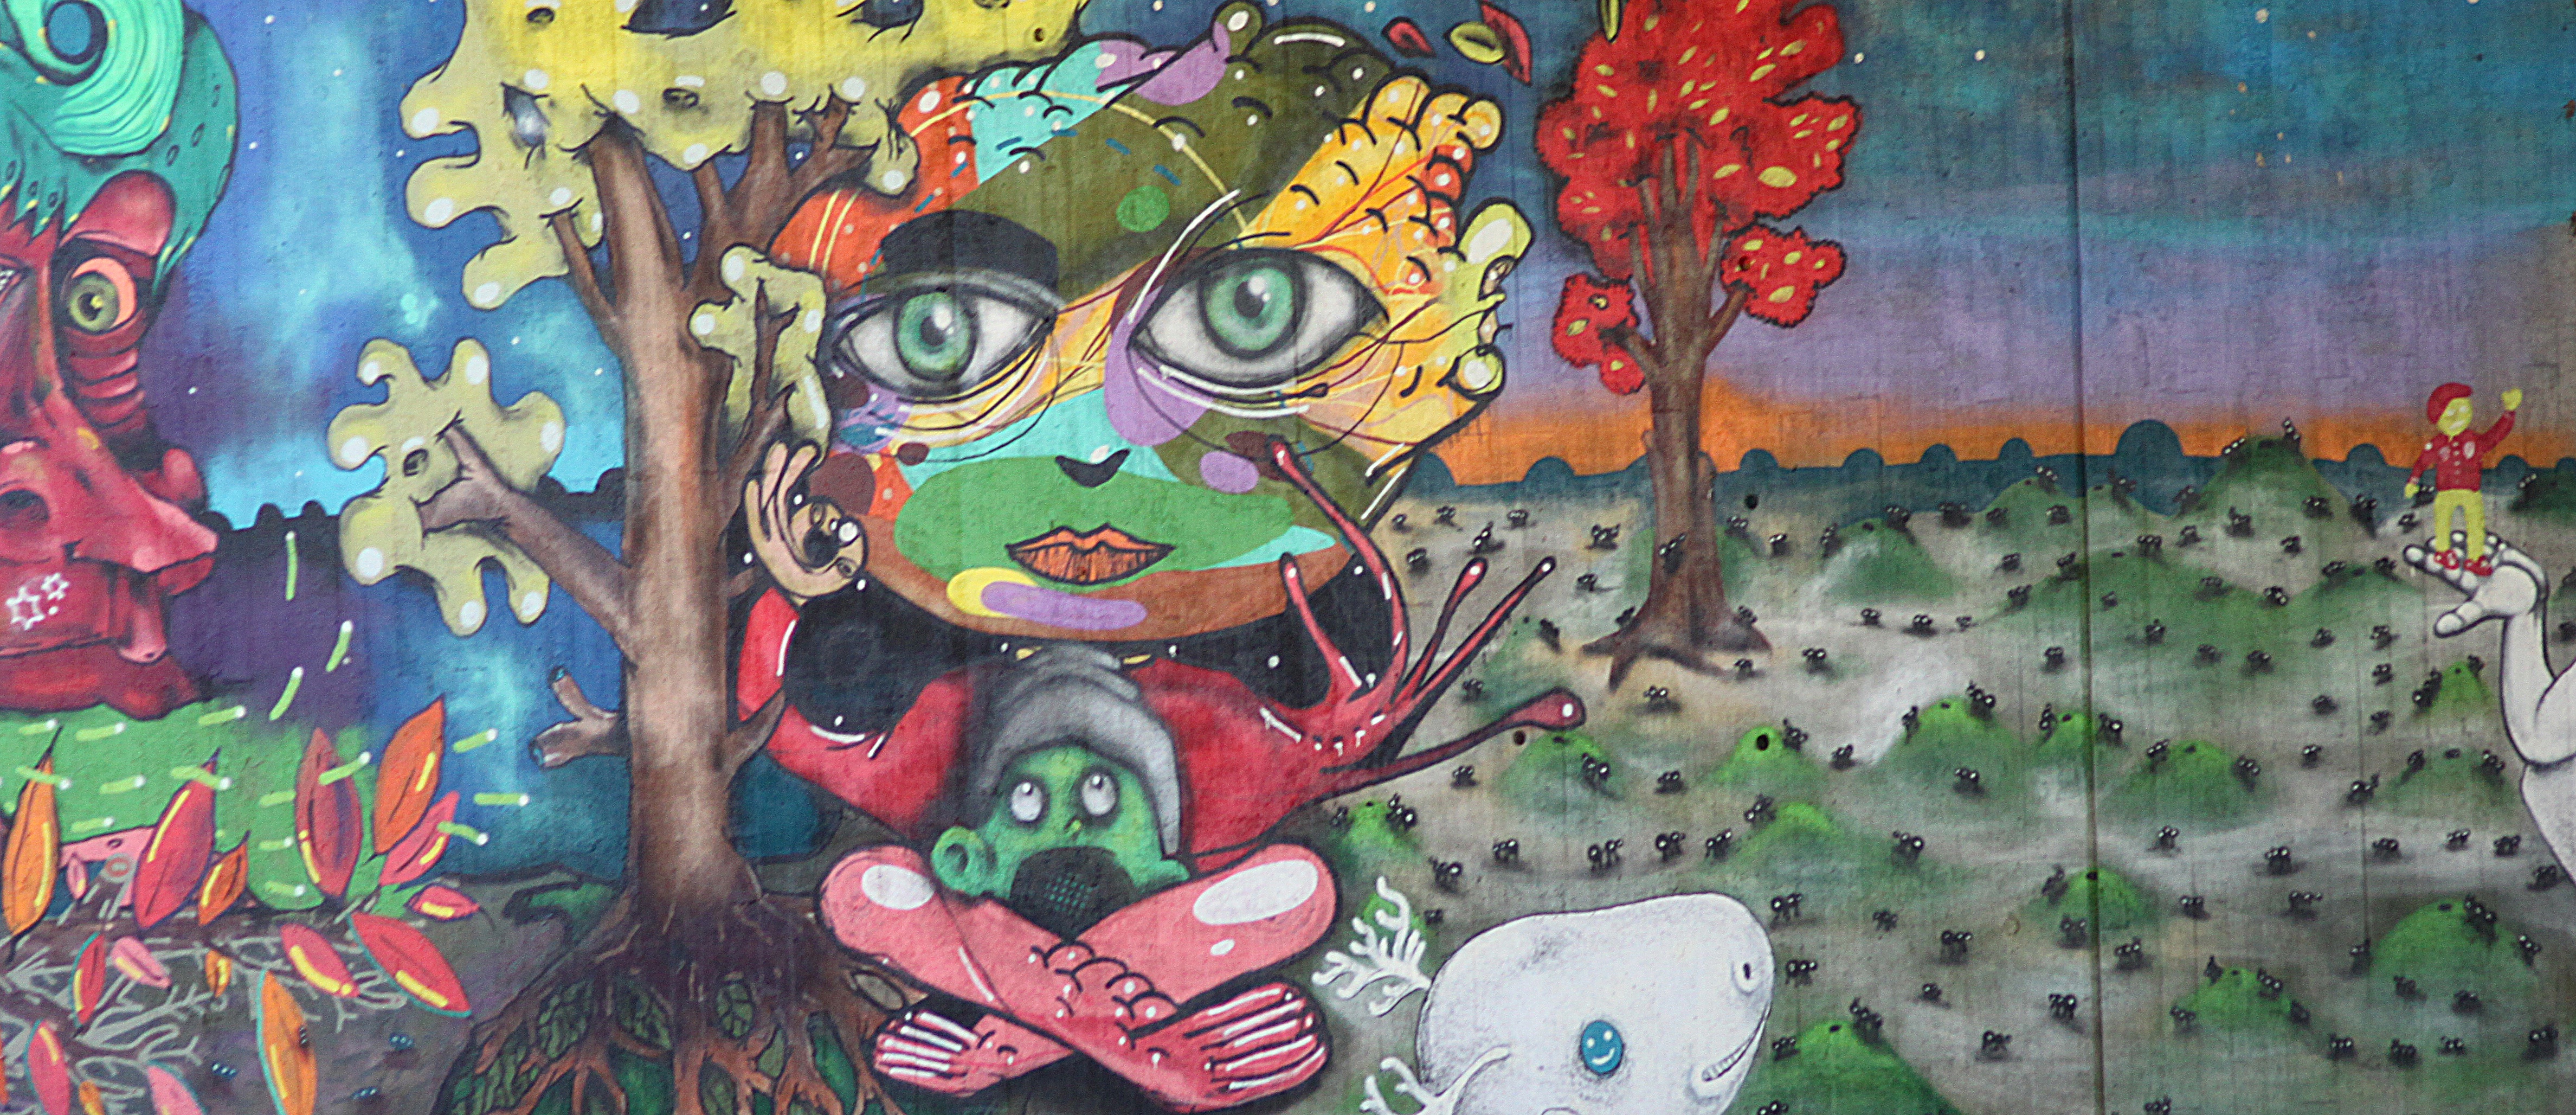
carnival, graffiti, painting, art, background, illustration, mural